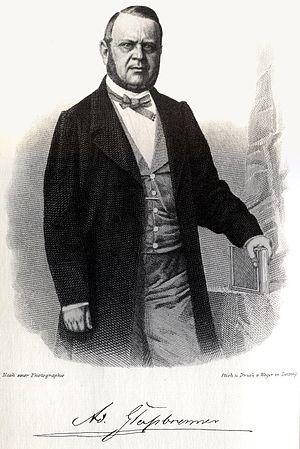
Adolf Glaßbrenner, né Georg Adolph Glasbrenner, était un écrivain satirique et journaliste allemand.